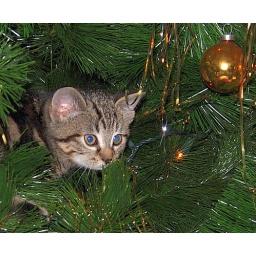
My daughter put kitty in the Christmas tree. She was right at home exploring.